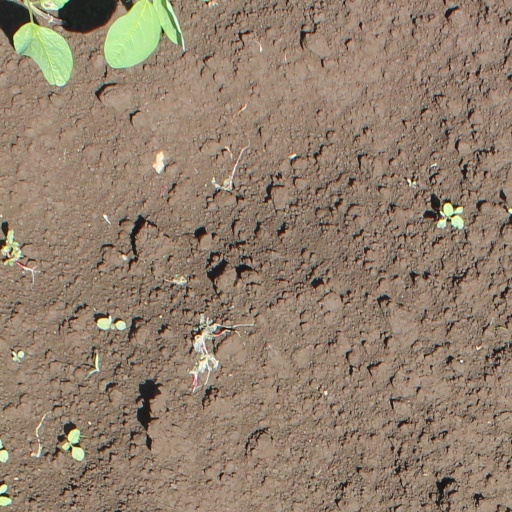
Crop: soybean